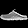
Label: Sandal